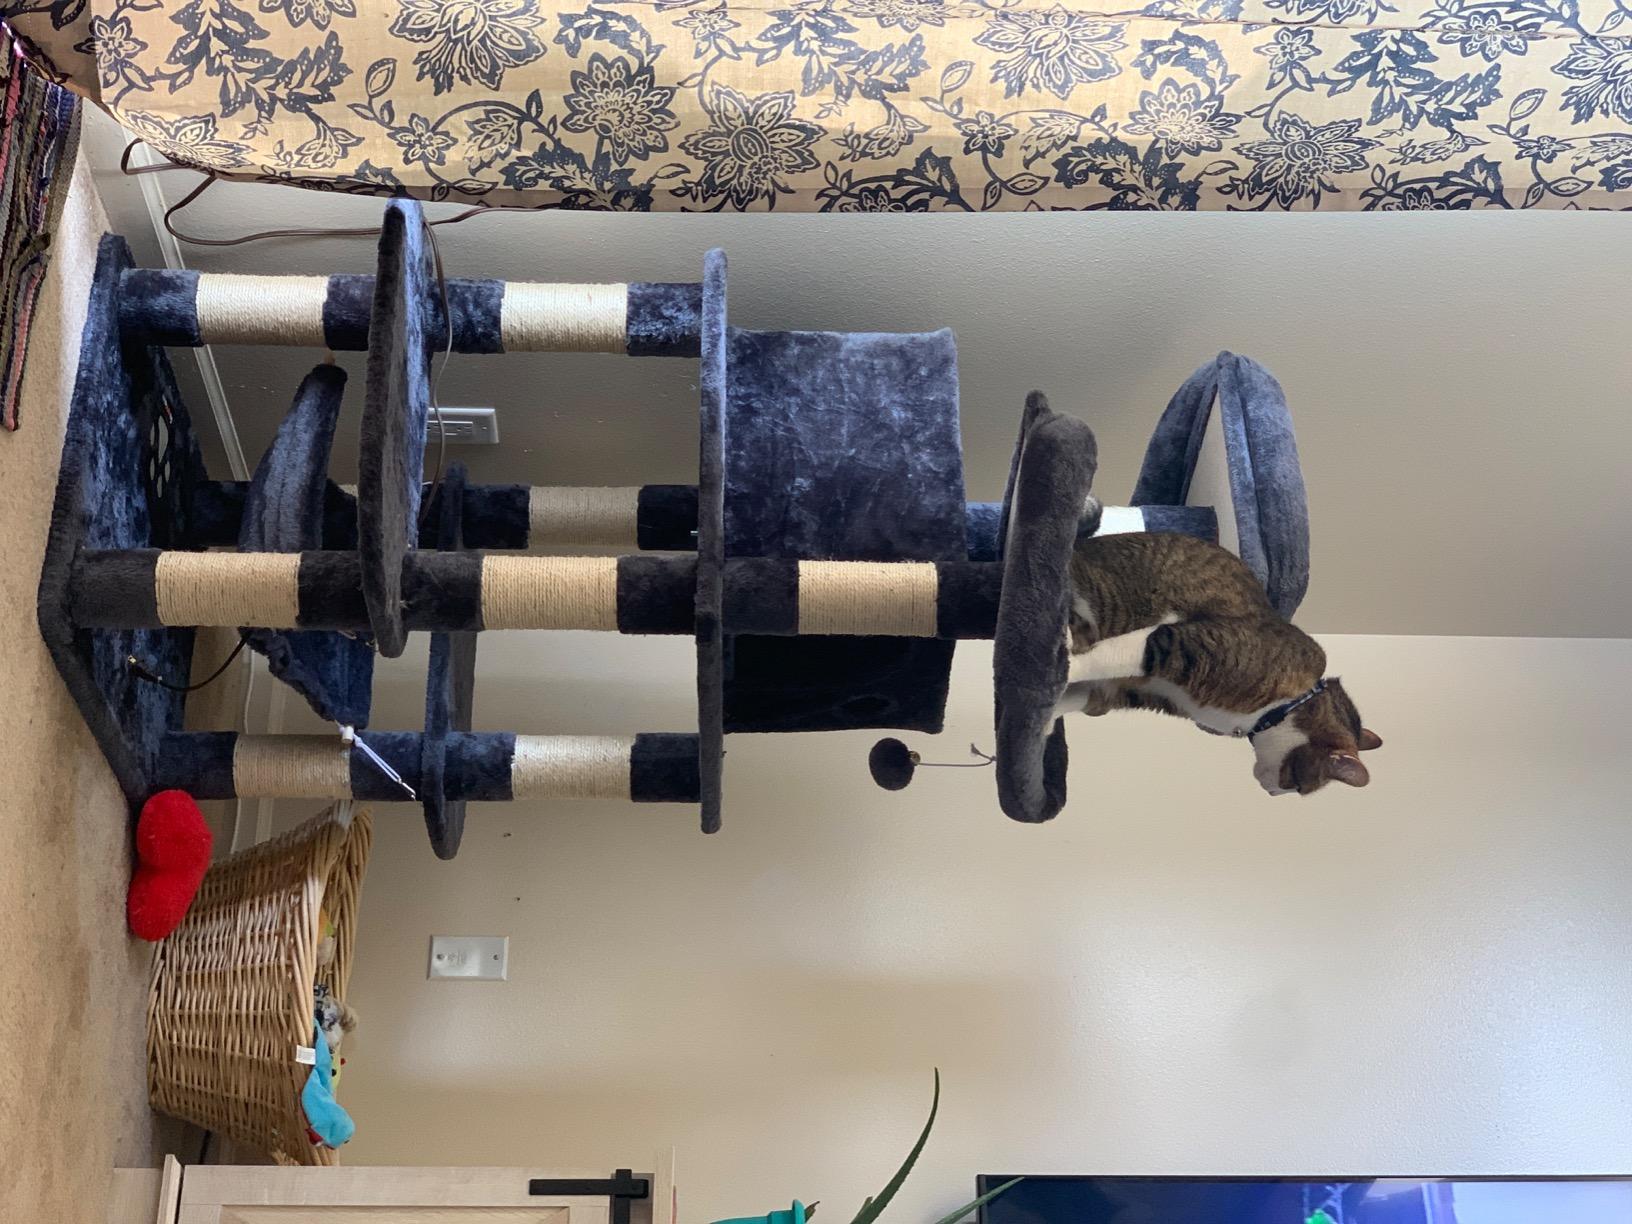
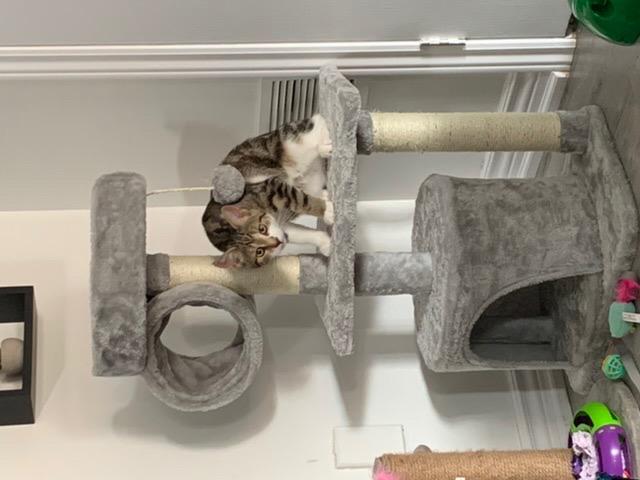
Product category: items_cat tree
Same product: no